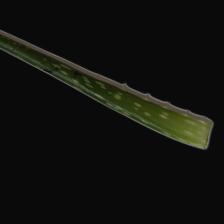
Plant: Aloe Vera